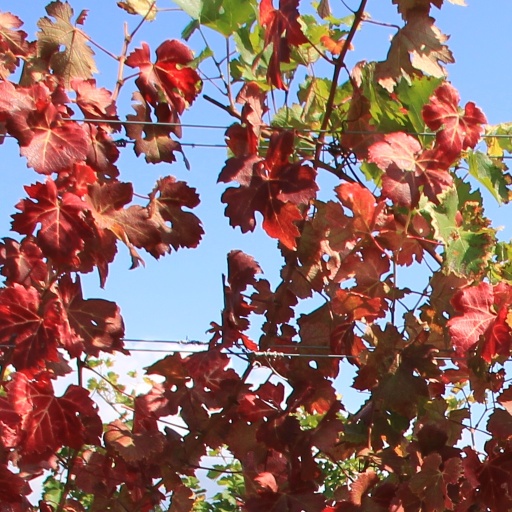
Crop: grape